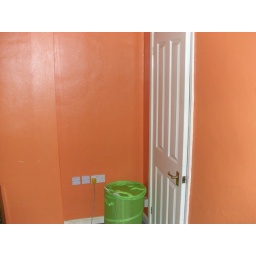
Before, in glorious orange - with equally glorious green clothes bin